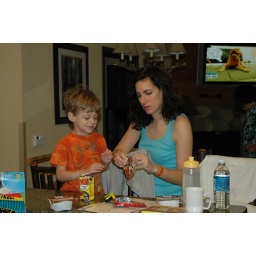
The boys at a water park in the Dells.